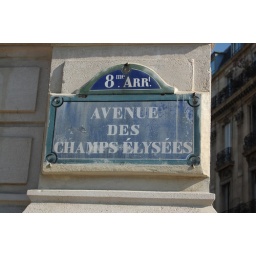
A street sign identifying the Avenue des Champs-Elysees, in Paris, France.